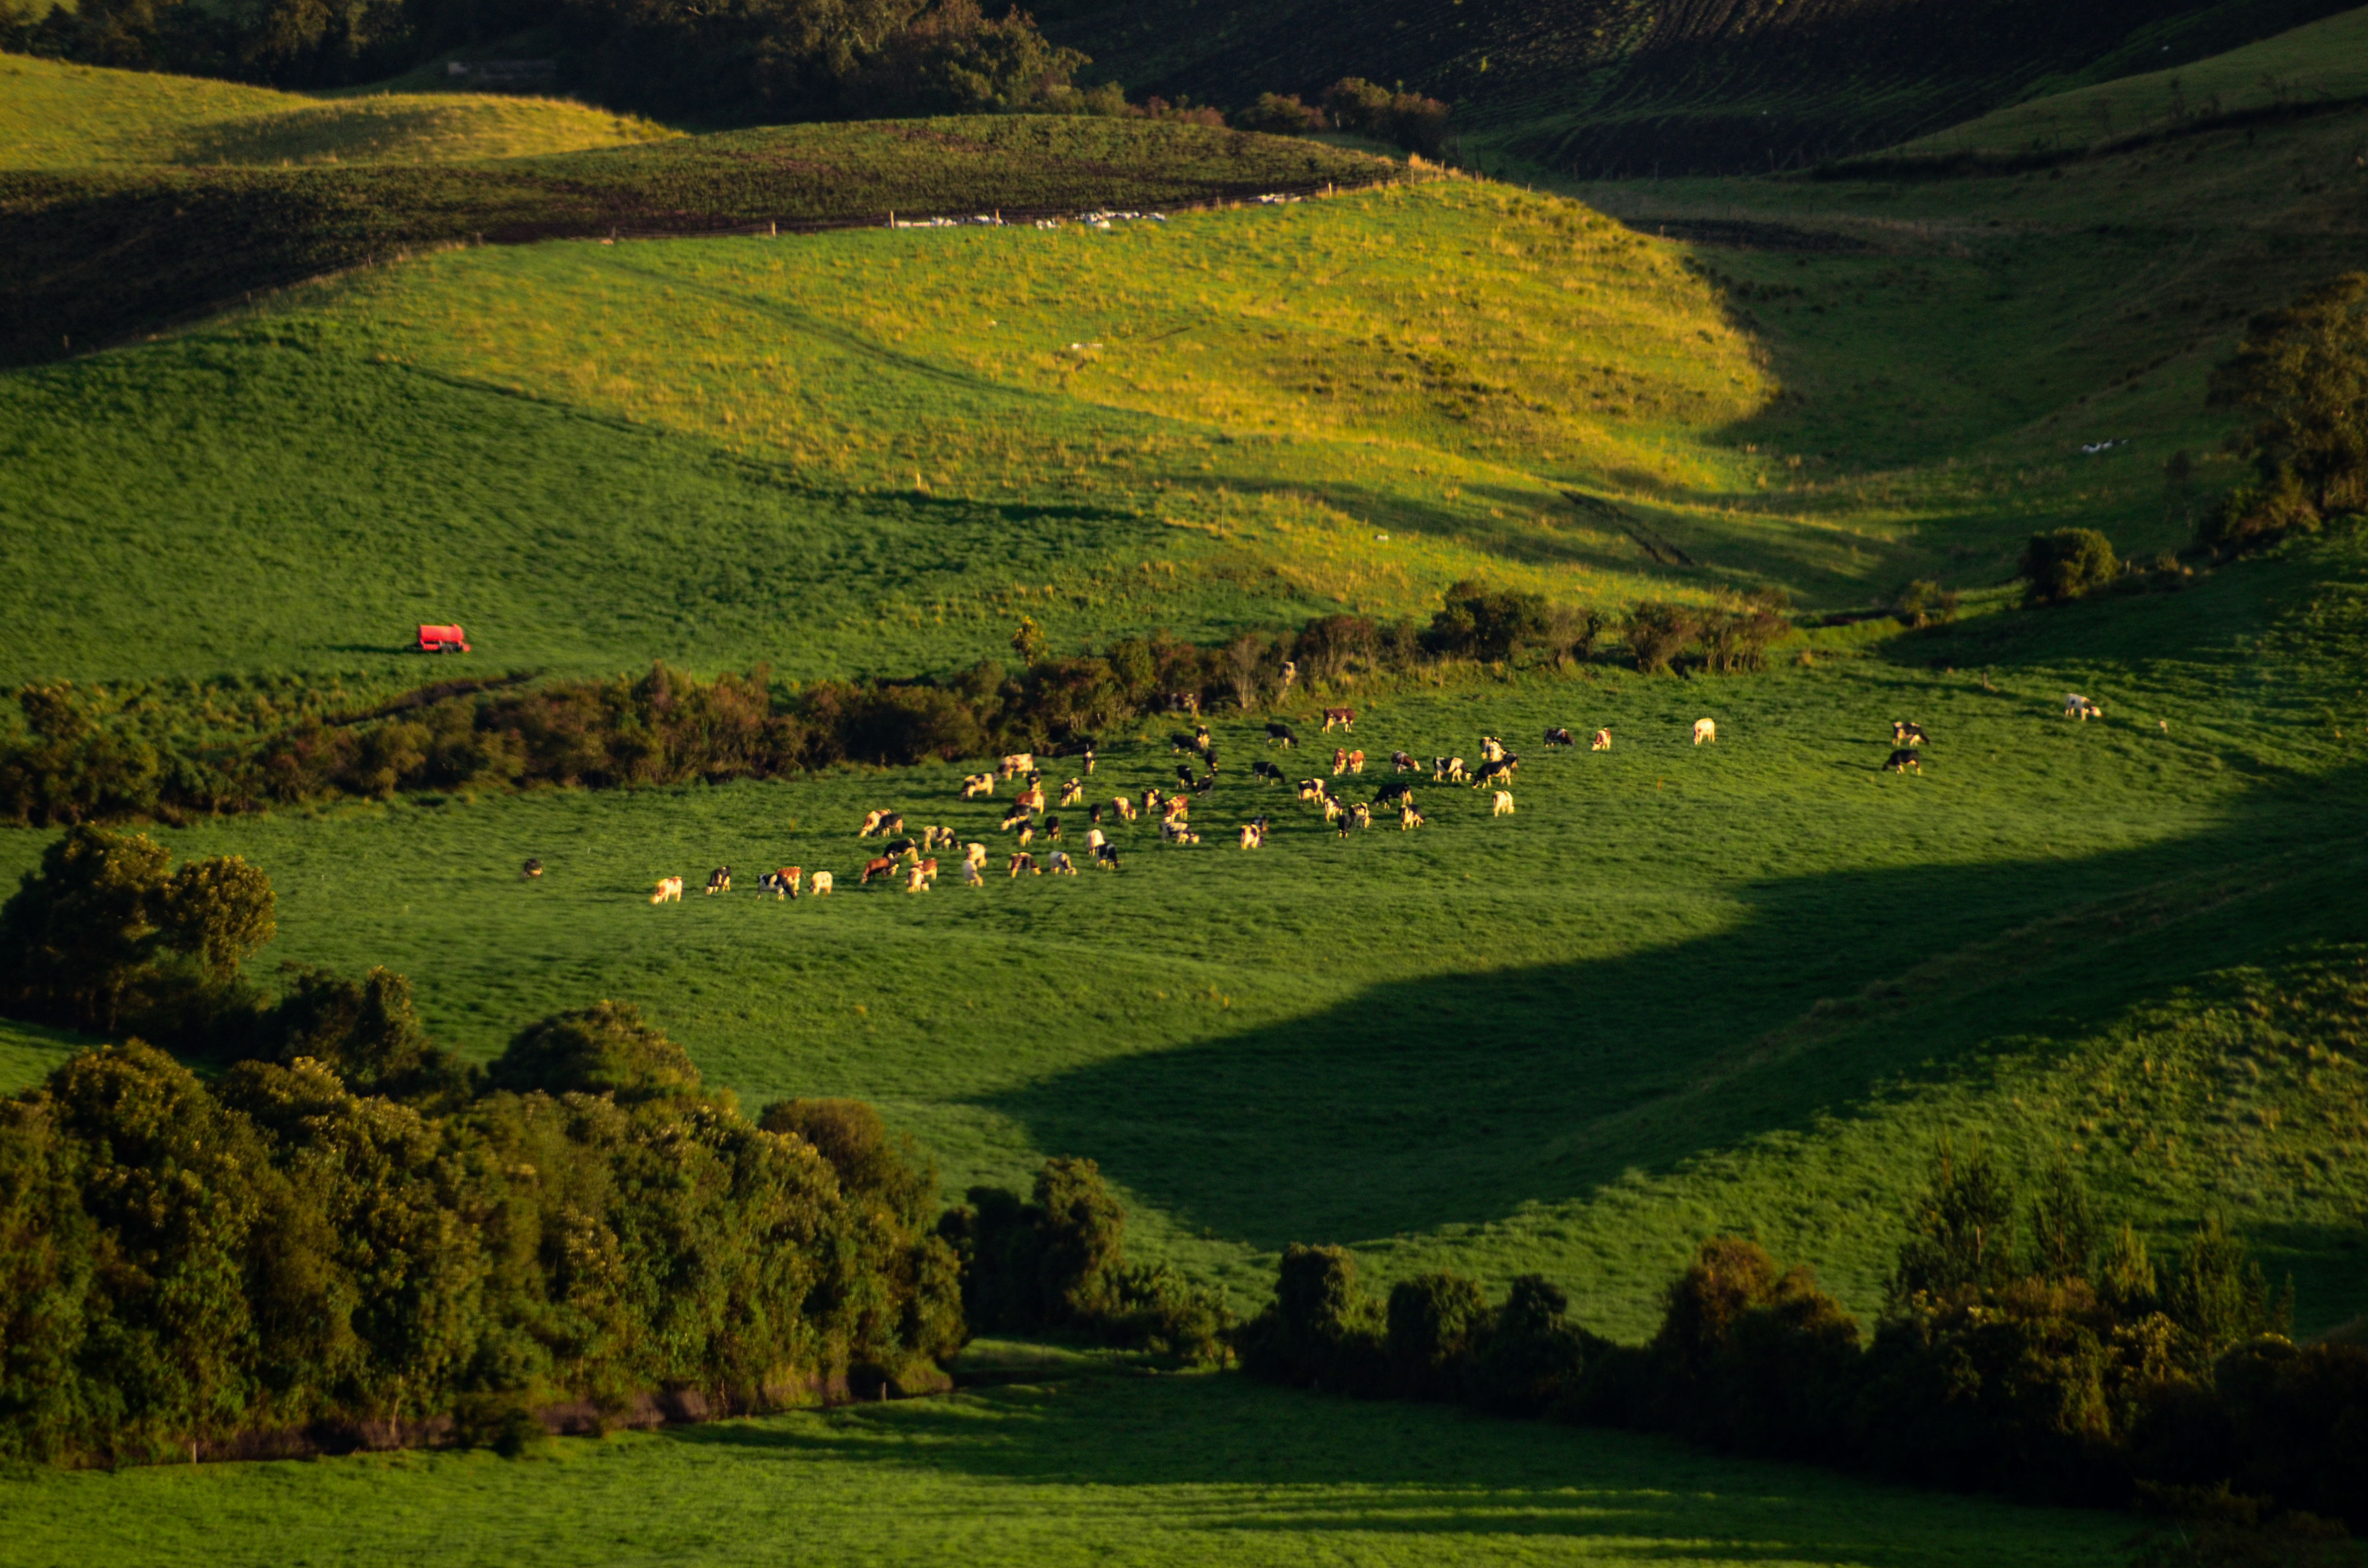
cows, grassland, grazing, Cattle raising, andes, mountain, volcano, plant, plant community, ecoregion, People in nature, leaf, natural landscape, nature, natural environment, slope, highland, land lot, vegetation, mammal, agriculture, atmospheric phenomenon, biome, tree, grass, plain, mountainous landforms, landscape, groundcover, morning, rural area, meadow, grass family, hill, lawn, prairie, hill station, plantation, field, valley, crop, pasture, fell, plateau, steppe, mountain range, road, wilderness, shrub, wildflower, wildlife, spring, nature reserve, bovine, cash crop, landscaping, shadow, farm, ranch, garden, hedge, chaparral, livestock, flower, coquelicot, sport venue, tundra, paddy field, evening, forest